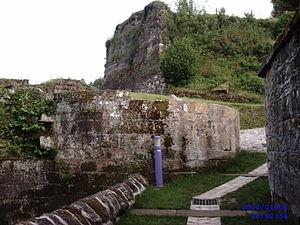
Fontenoy-le-Château est une commune française de Lorraine, située dans le département des Vosges, en région Grand Est. Elle appartient à la communauté d'agglomération d'Épinal.
Le château de Fontenoy-le-Château tint son rôle défensif dans le département des Vosges de la fin du Xᵉ siècle jusqu'à sa destruction partielle en 1635, pendant la guerre de Trente Ans.